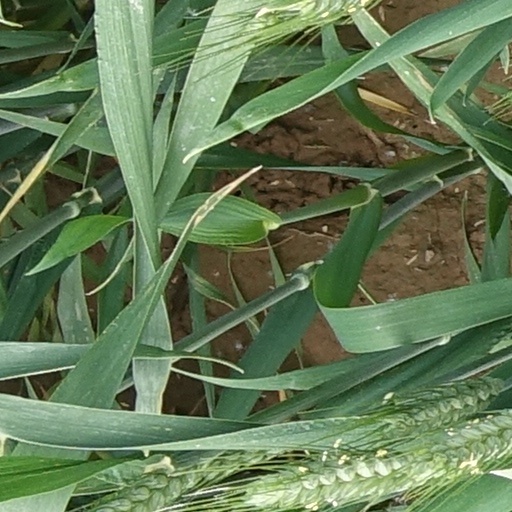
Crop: wheat